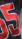
Number: 5